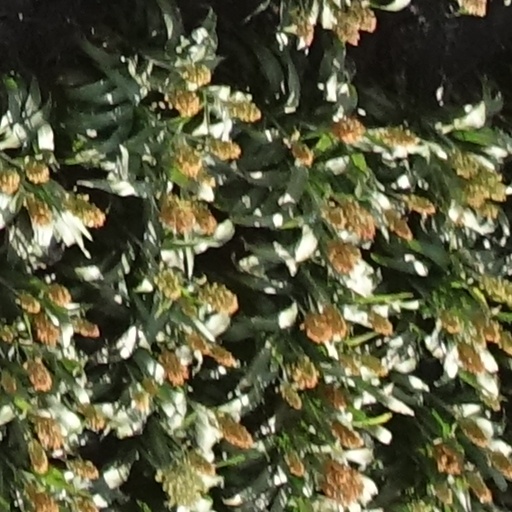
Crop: sorghum